George Helon

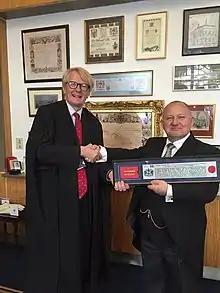
Helon (right) at Freedom of the City of London Ceremony on 12 September 2016.

George Helon (born 1965), also known under the pen names George Wieslaw Helon and Jerzy Wieslaw Helon, is an Australian author, businessman, and historian of Polish descent. Helon is on the board of directors of the Polish Nobility Association Foundation.